Georg Cantor

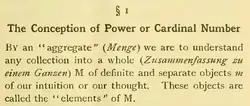
Passage of Georg Cantor's article with his set definition

In 1895 and 1897, Cantor published a two-part paper in "Mathematische Annalen" under Felix Klein's editorship; these were his last significant papers on set theory. The first paper begins by defining set, subset, etc., in ways that would be largely acceptable now. The cardinal and ordinal arithmetic are reviewed. Cantor wanted the second paper to include a proof of the continuum hypothesis, but had to settle for expositing his theory of well-ordered sets and ordinal numbers. Cantor attempts to prove that if "A" and "B" are sets with "A" equivalent to a subset of "B" and "B" equivalent to a subset of "A", then "A" and "B" are equivalent. Ernst Schröder had stated this theorem a bit earlier, but his proof, as well as Cantor's, was flawed. Felix Bernstein supplied a correct proof in his 1898 PhD thesis; hence the name Cantor–Bernstein–Schröder theorem.